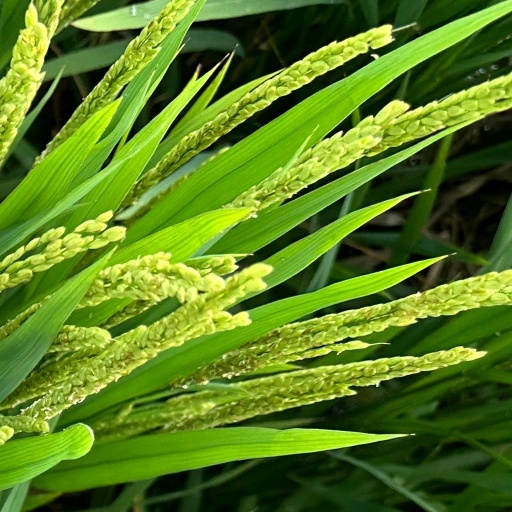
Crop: rice